Ibrahim Kalil Konaté

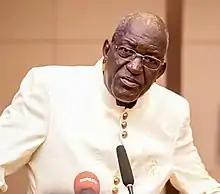

Ibrahim Kalil Konaté (2 August 1955 – 14 August 2021) was a Guinean politician and computer scientist.